Christian theology

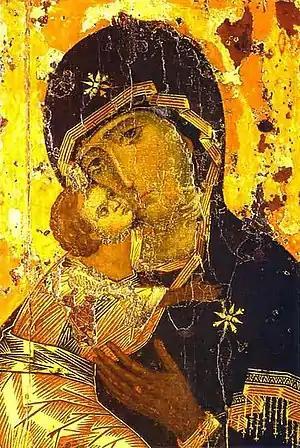
A depiction of Jesus and Mary, the Theotokos of Vladimir (12th century)

In short, this doctrine states that two natures, one human and one divine, are united in the one person of Christ. The Council further taught that each of these natures, the human and the divine, was distinct and complete. This view is sometimes called Dyophysite (meaning two natures) by those who rejected it.